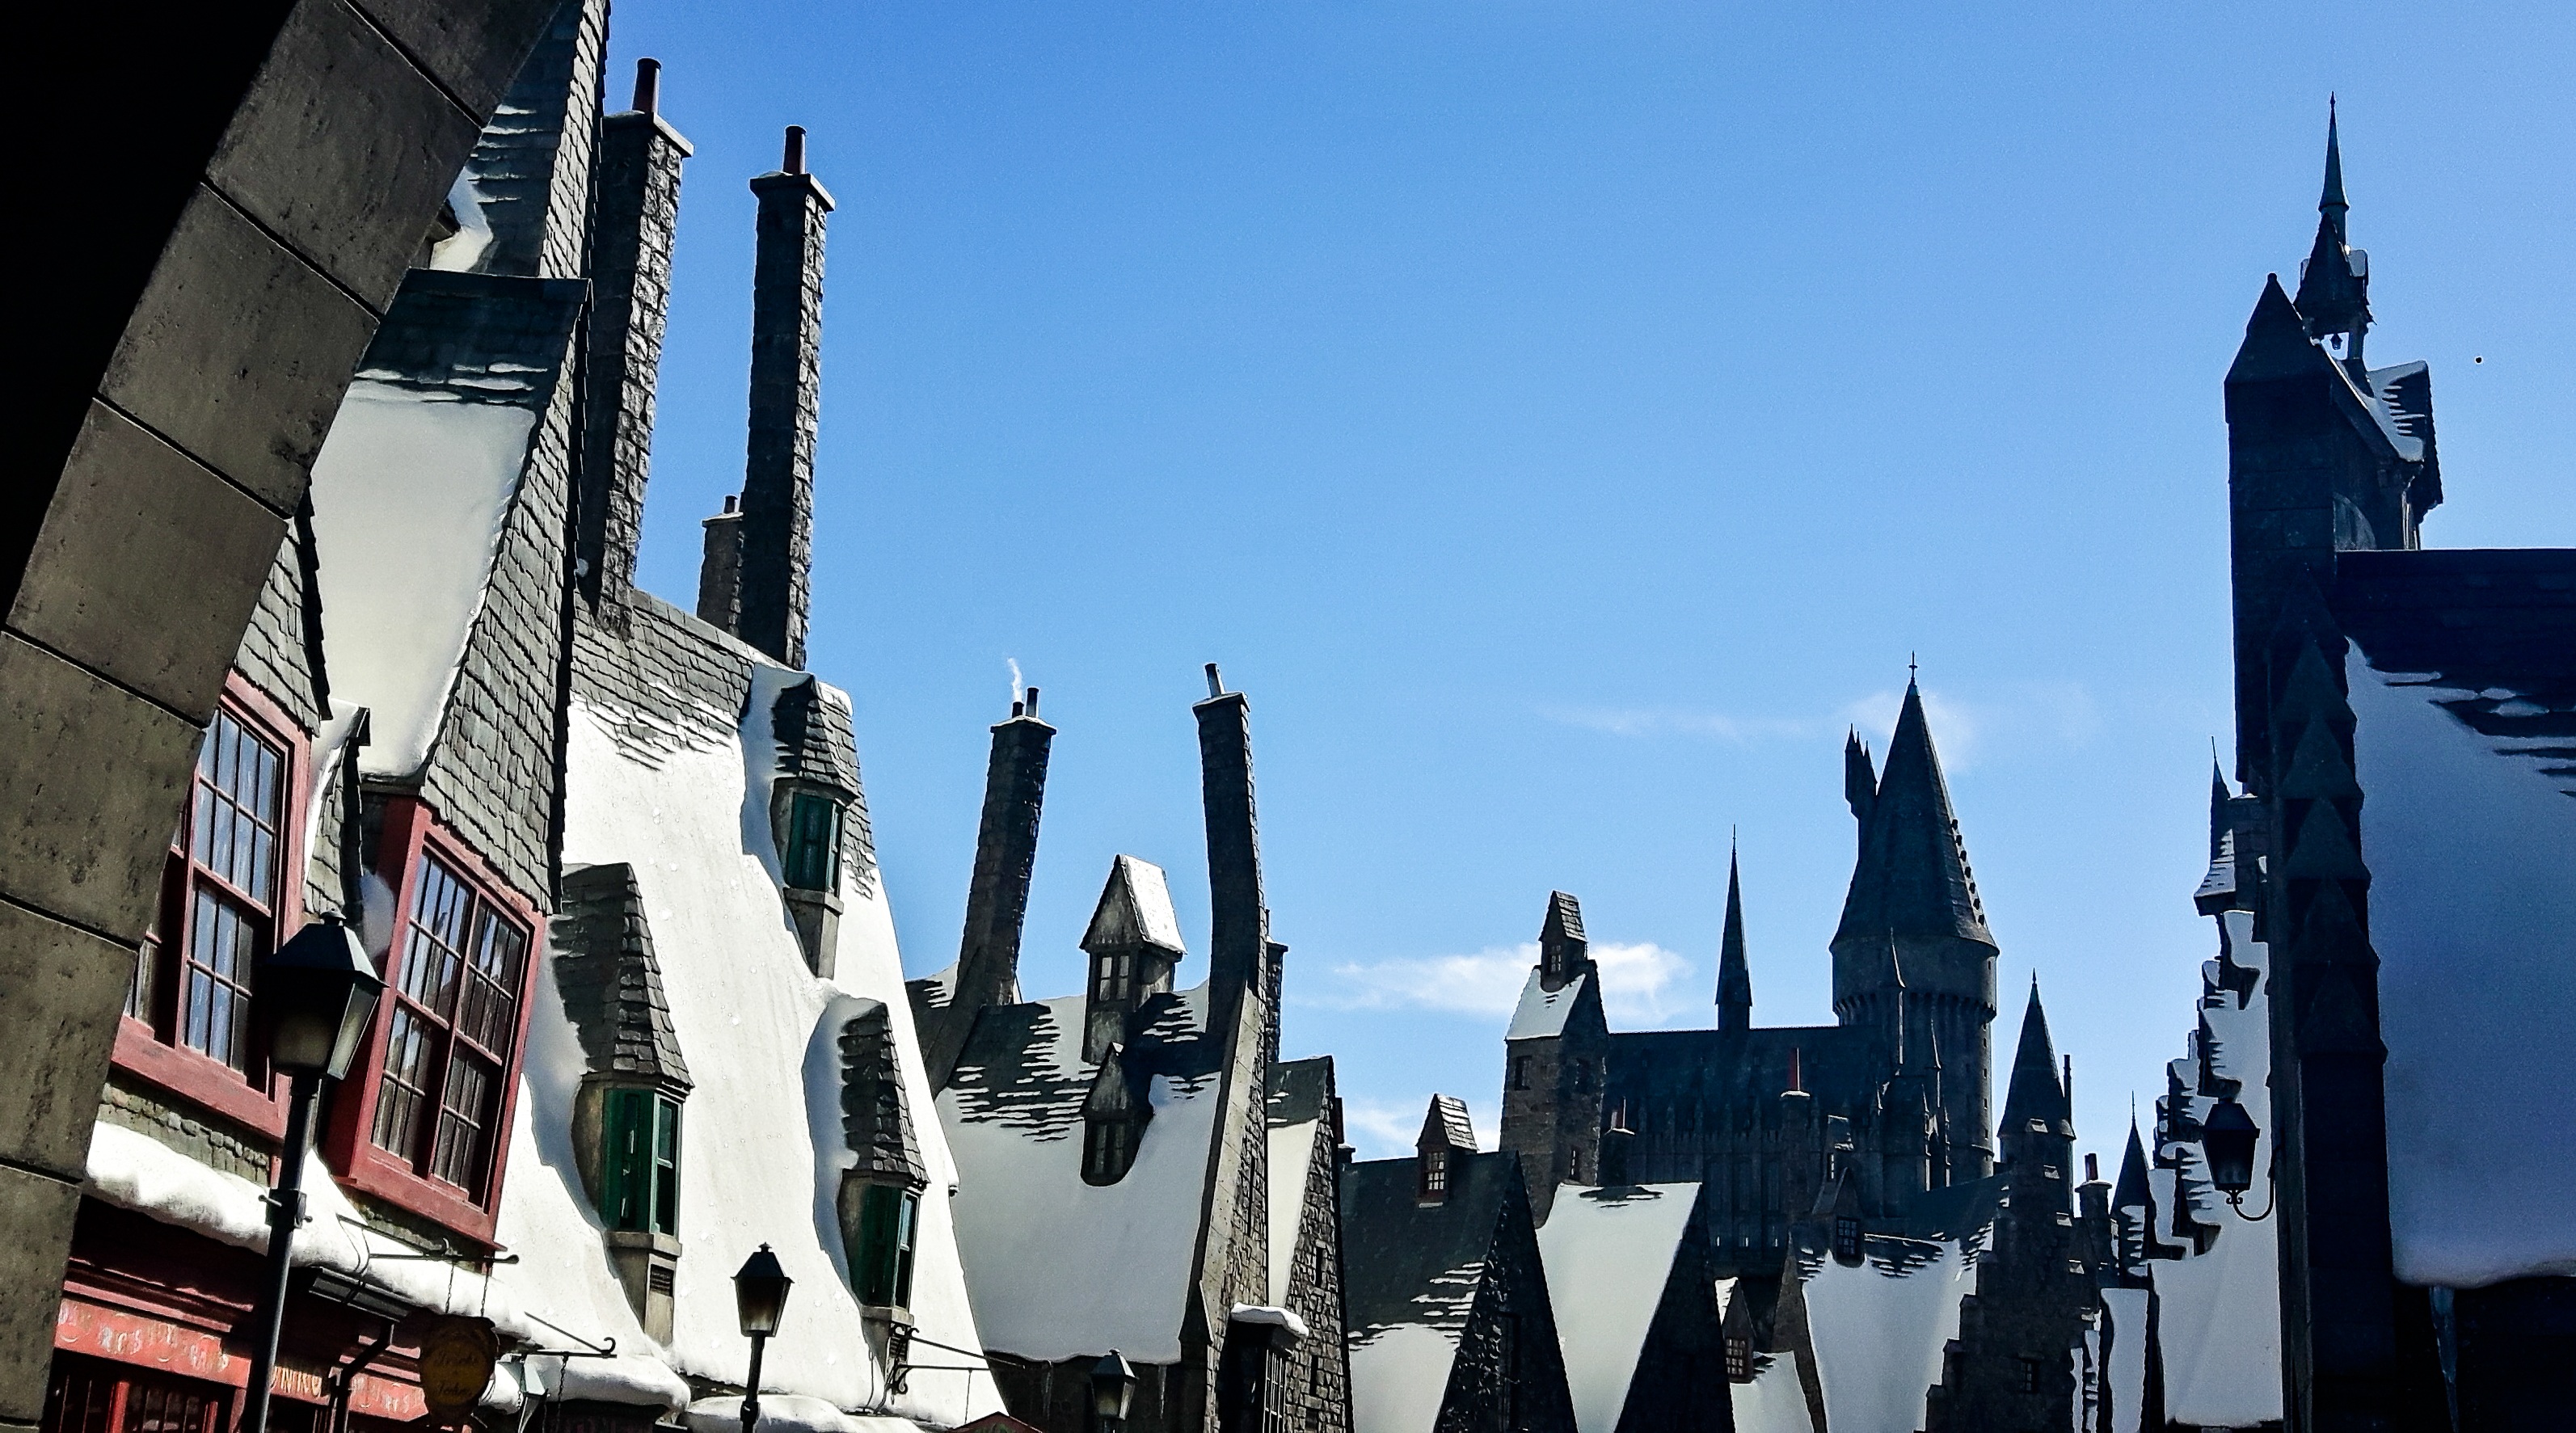
snow, winter, sky, skyline, city, skyscraper, crowd, cityscape, downtown, lantern, tower, landmark, tile, blue, harry potter, blue sky, spire, roofs, metropolis, los angeles, urban area, universal studio, t rmer, human settlement, diagon alley, stornschein